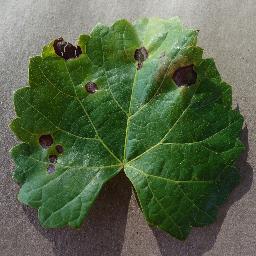
Label: Grape___Black_rot